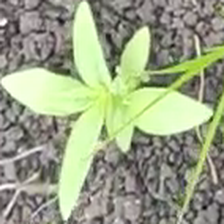
Weed species: Moti_dudhi(Euphorbia_geneculata_L)